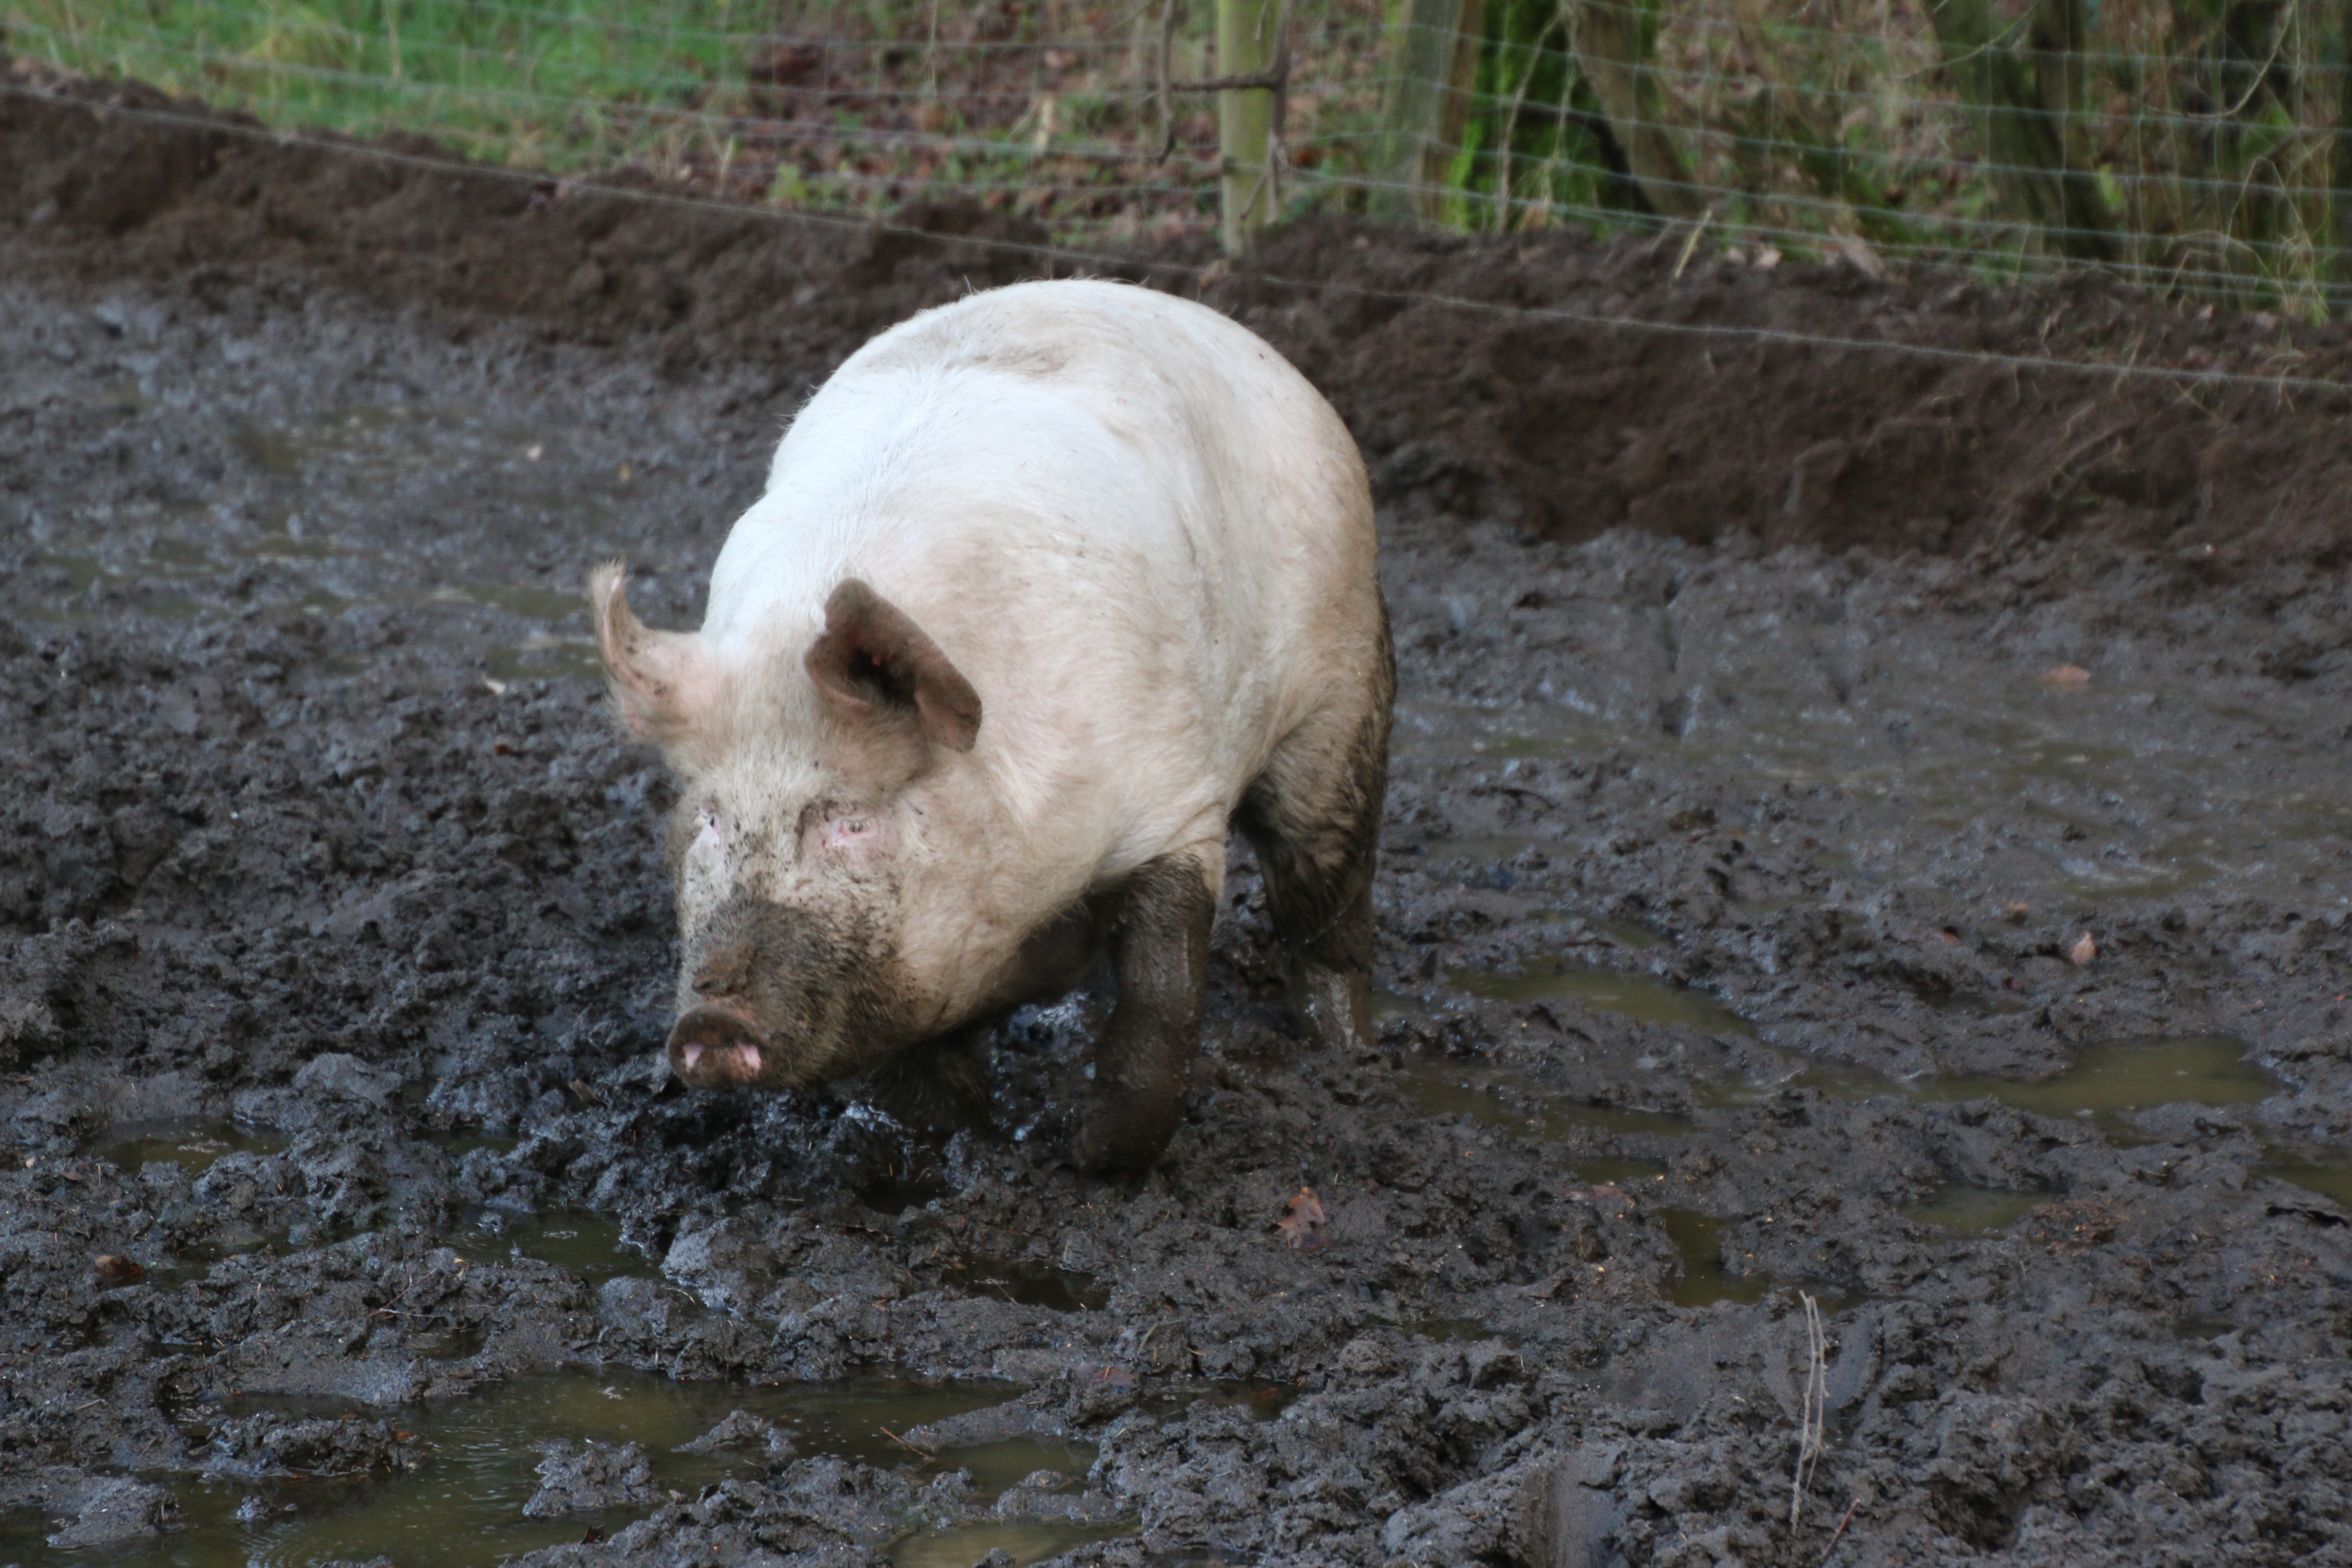
nature, farm, wildlife, dirt, mud, livestock, mammal, dirty, agriculture, fauna, sow, vertebrate, pig, animal world, domestic pig, happy pig, wallow, pig like mammal